Ren (singer)

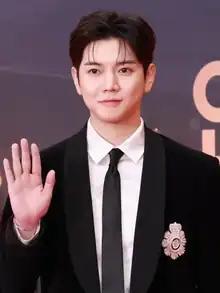
Ren in December 2023

Choi Min-gi (born November 3, 1995), known professionally as Ren, is a South Korean singer, actor and television personality. He began his professional career in 2012 as a vocalist of the South Korean boy group NU'EST. Following his contract's expiration in Pledis Entertainment in March 2022, Choi established his career as a solo artist signed under BPM Entertainment.